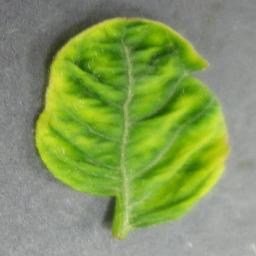
Label: Tomato___Tomato_Yellow_Leaf_Curl_Virus